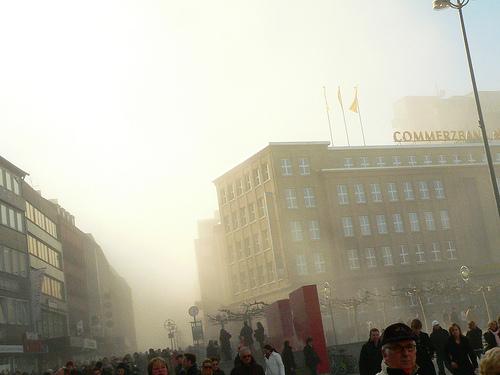
Weather: foggy or hazy